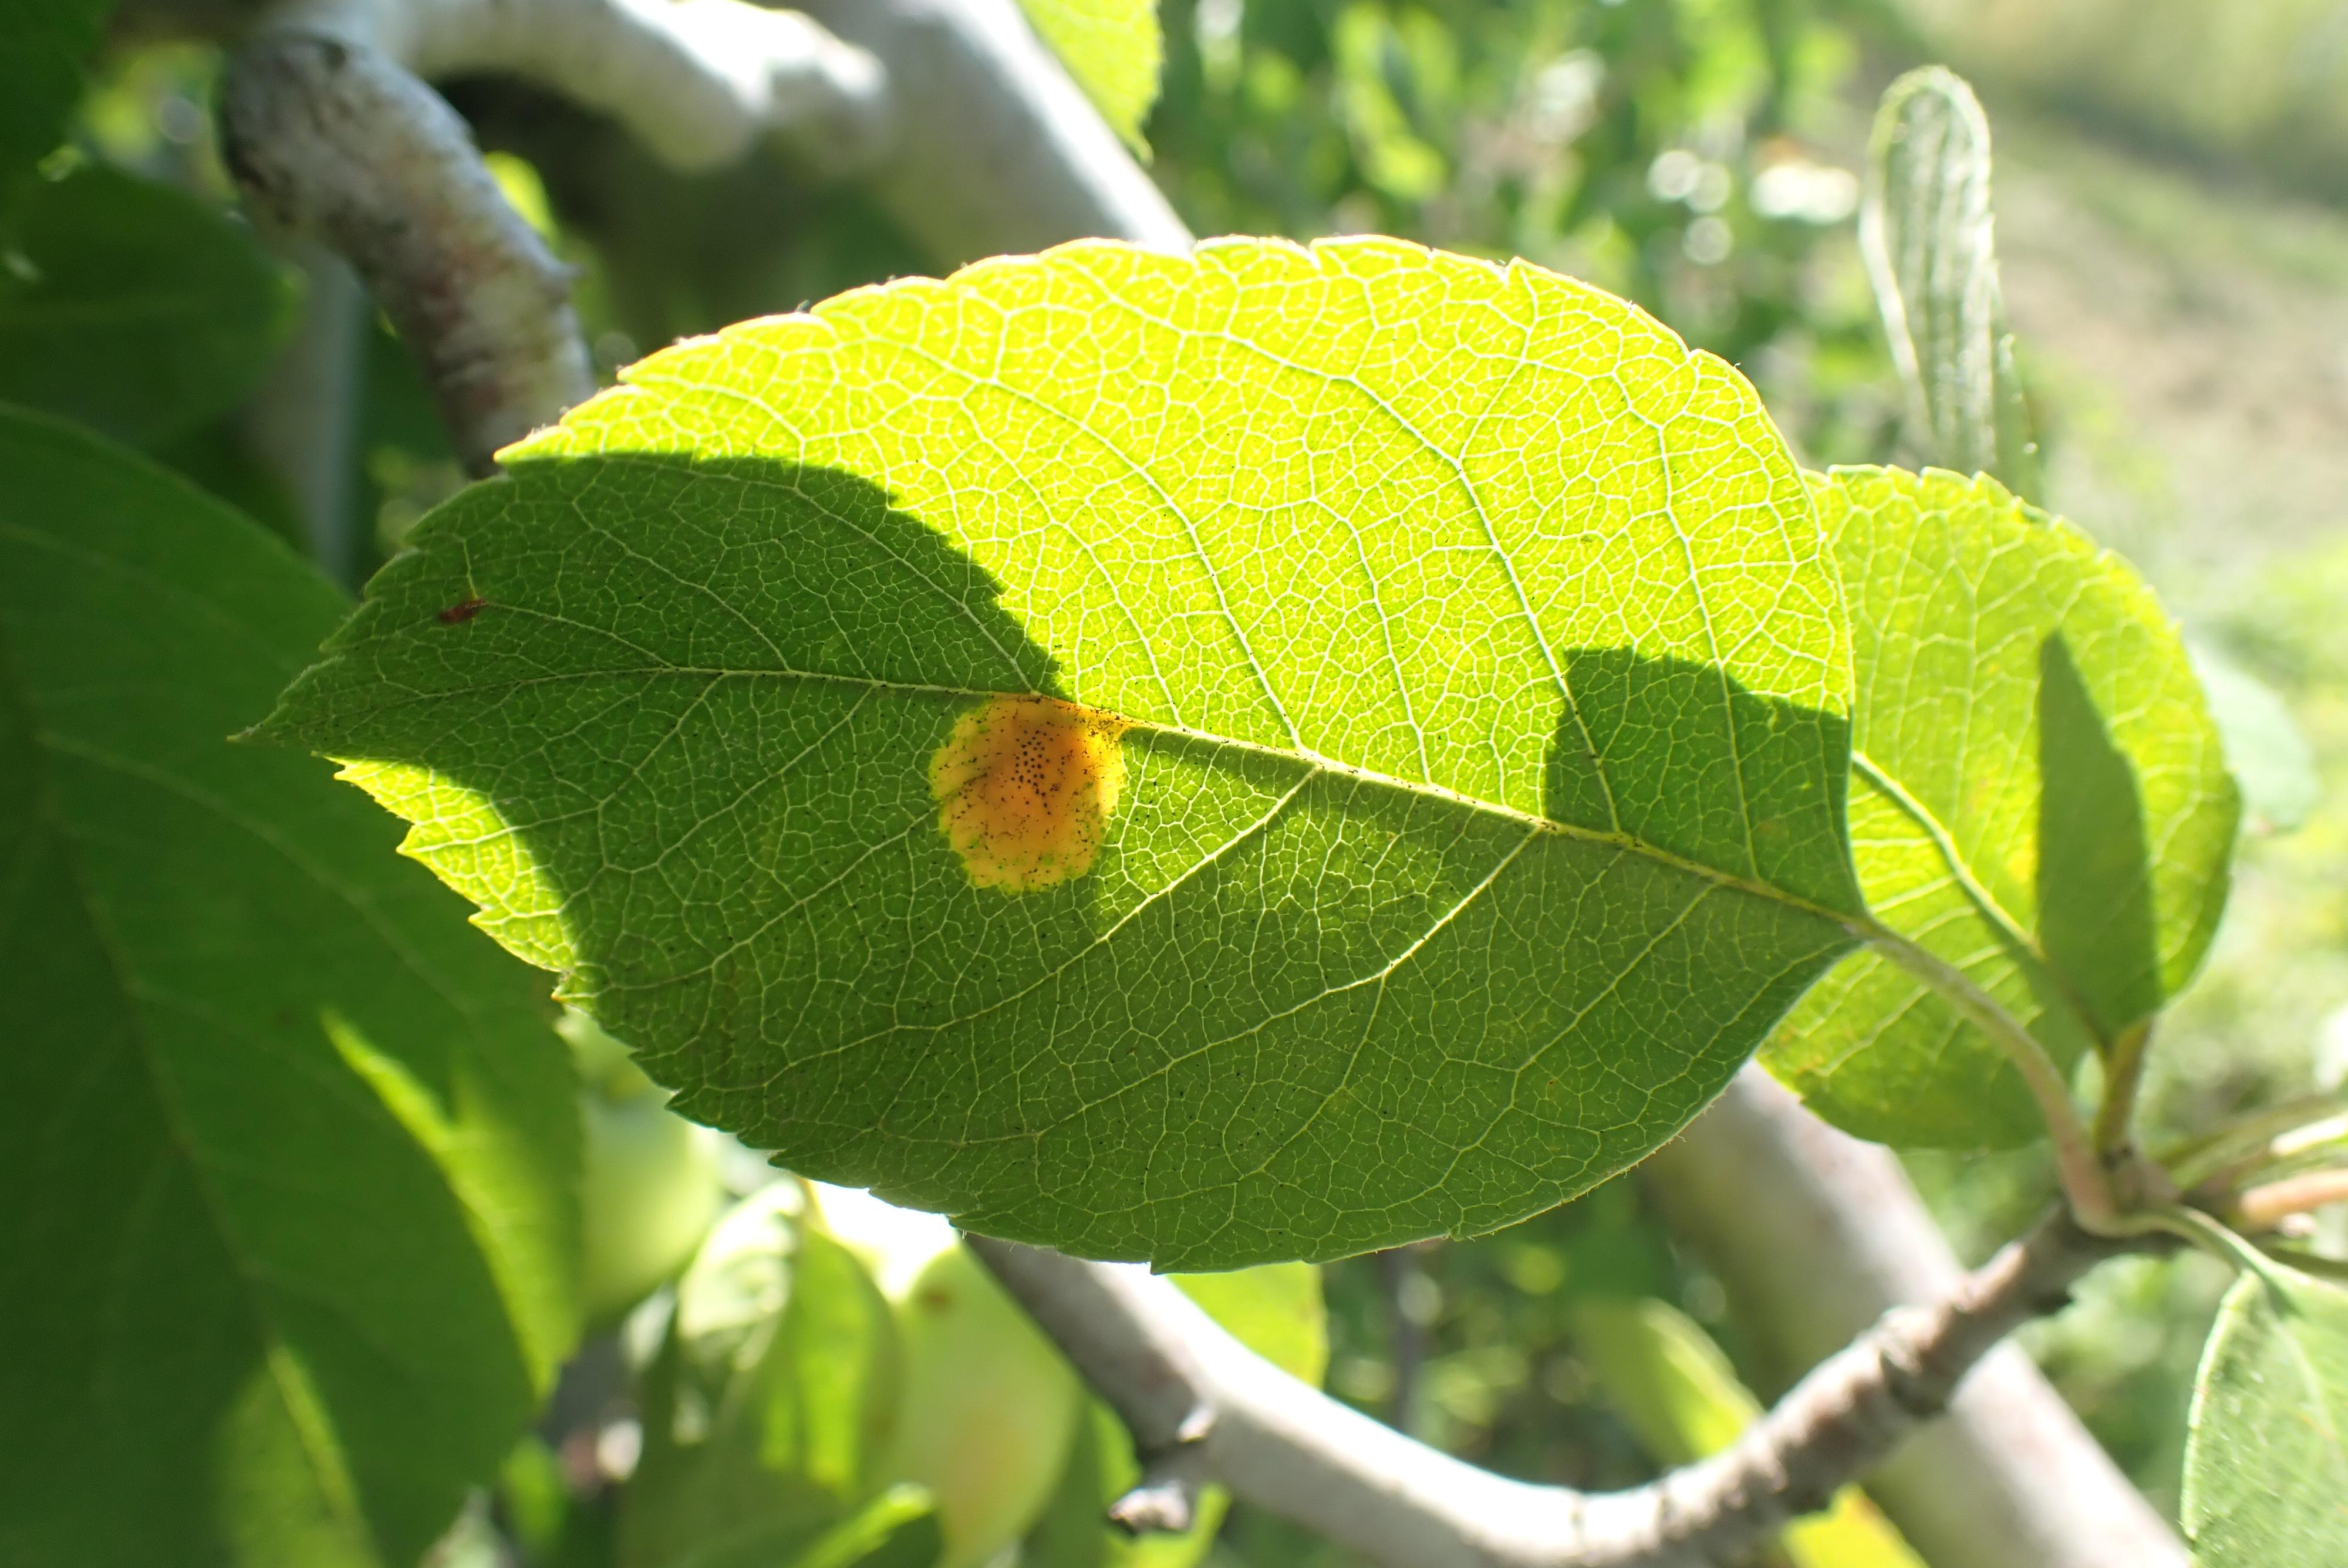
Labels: rust